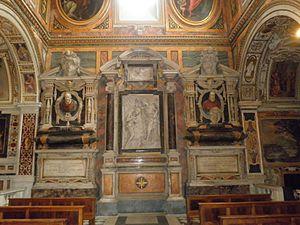
L'église San Silvestro al Quirinale est une église romaine située sur le Quirinal.